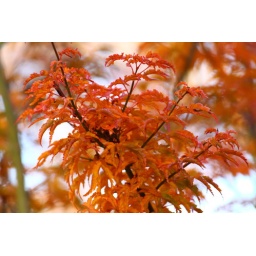
This little tree always turns the most wonderful orange every year in the fall!